Vozdvizhenka (air base)

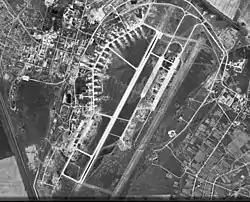
Vozdvizhenka, April 1972, KH-4 satellite image.

On Saturday, April 18, 1942, a North American B-25 Mitchell under Captain York landed here after participating in the U.S. Doolittle Raid on Tokyo. In doing so, it became the only one of the 16 launched B-25s that did not crash or was ditched. The aircraft was confiscated and its crew was interned and interviewed by the commander of the base at that time, Col. Kovalev. They were moved from the base the next morning.